Ryan McDaniel

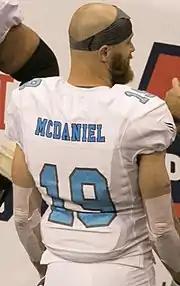
McDaniel with the Philadelphia Soul in 2017

Ryan McDaniel (born September 8, 1988) is an American former professional football wide receiver who played for the Philadelphia Soul of the Arena Football League (AFL). He played collegiately at Samford University.